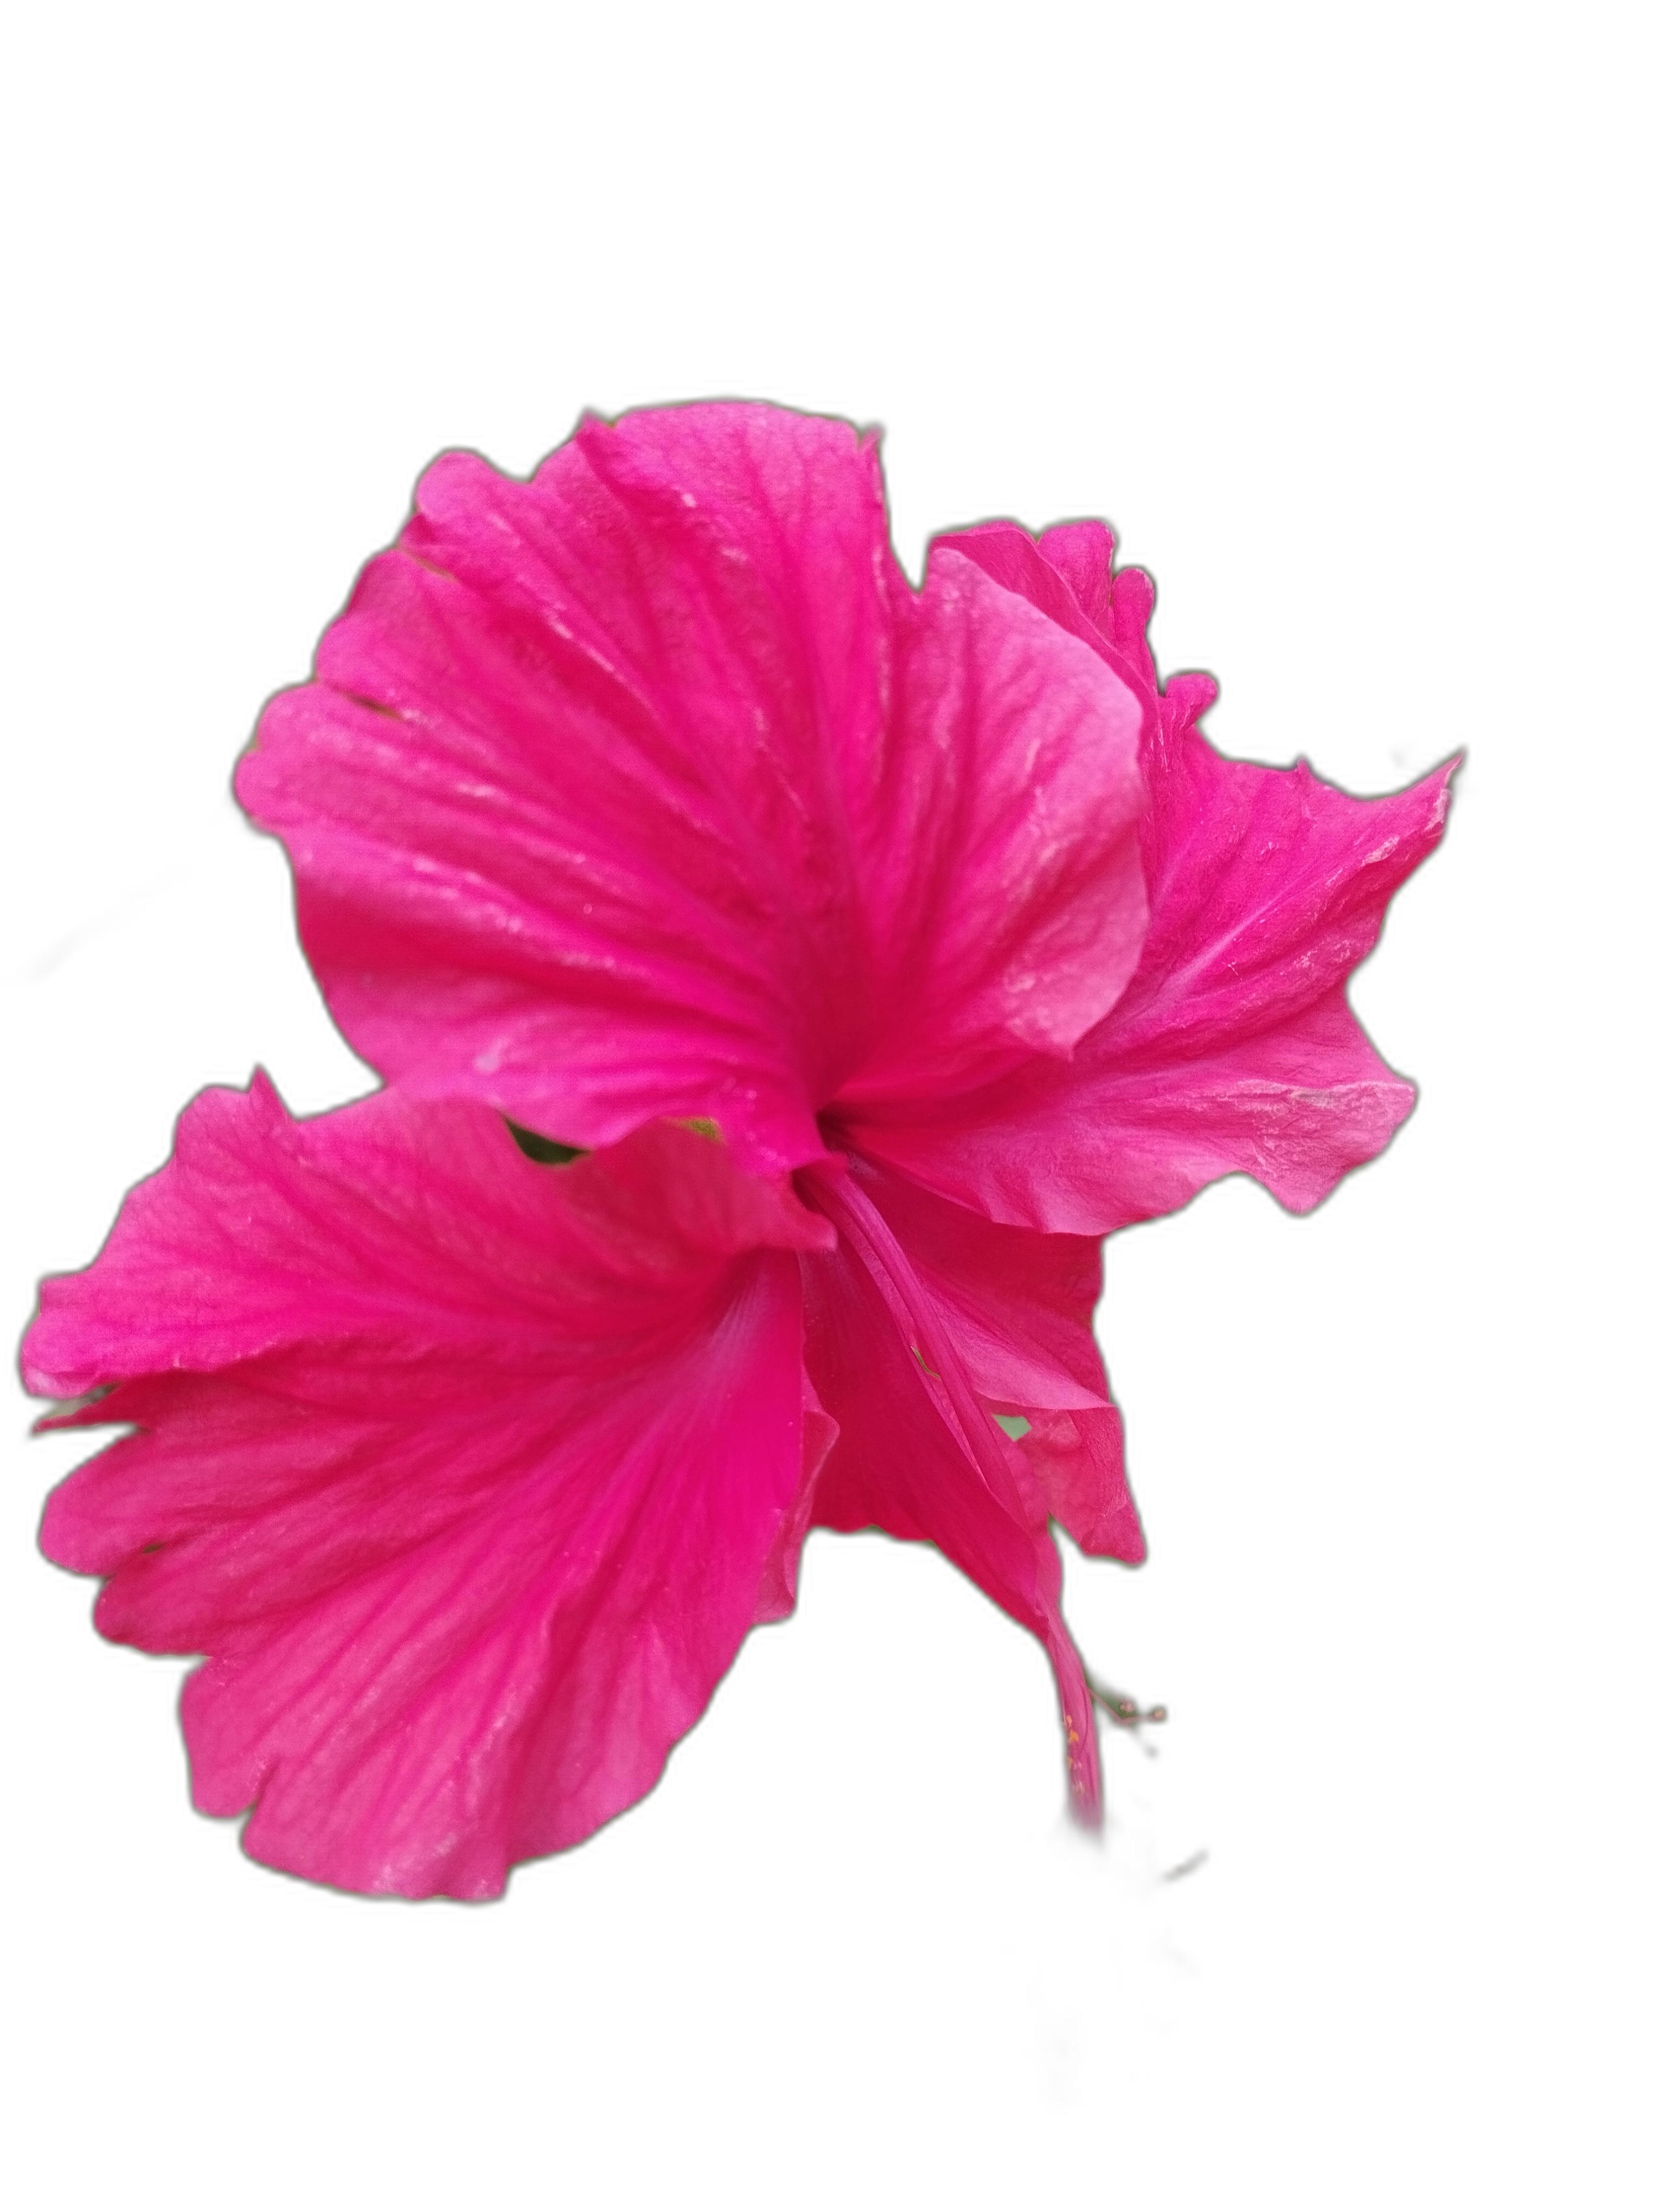
Label: Hibiscus